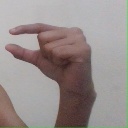
अक्षर: ग